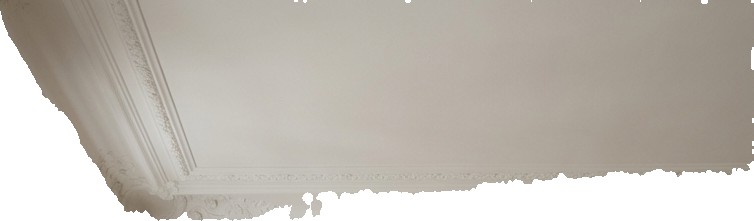
Surface category: ceiling